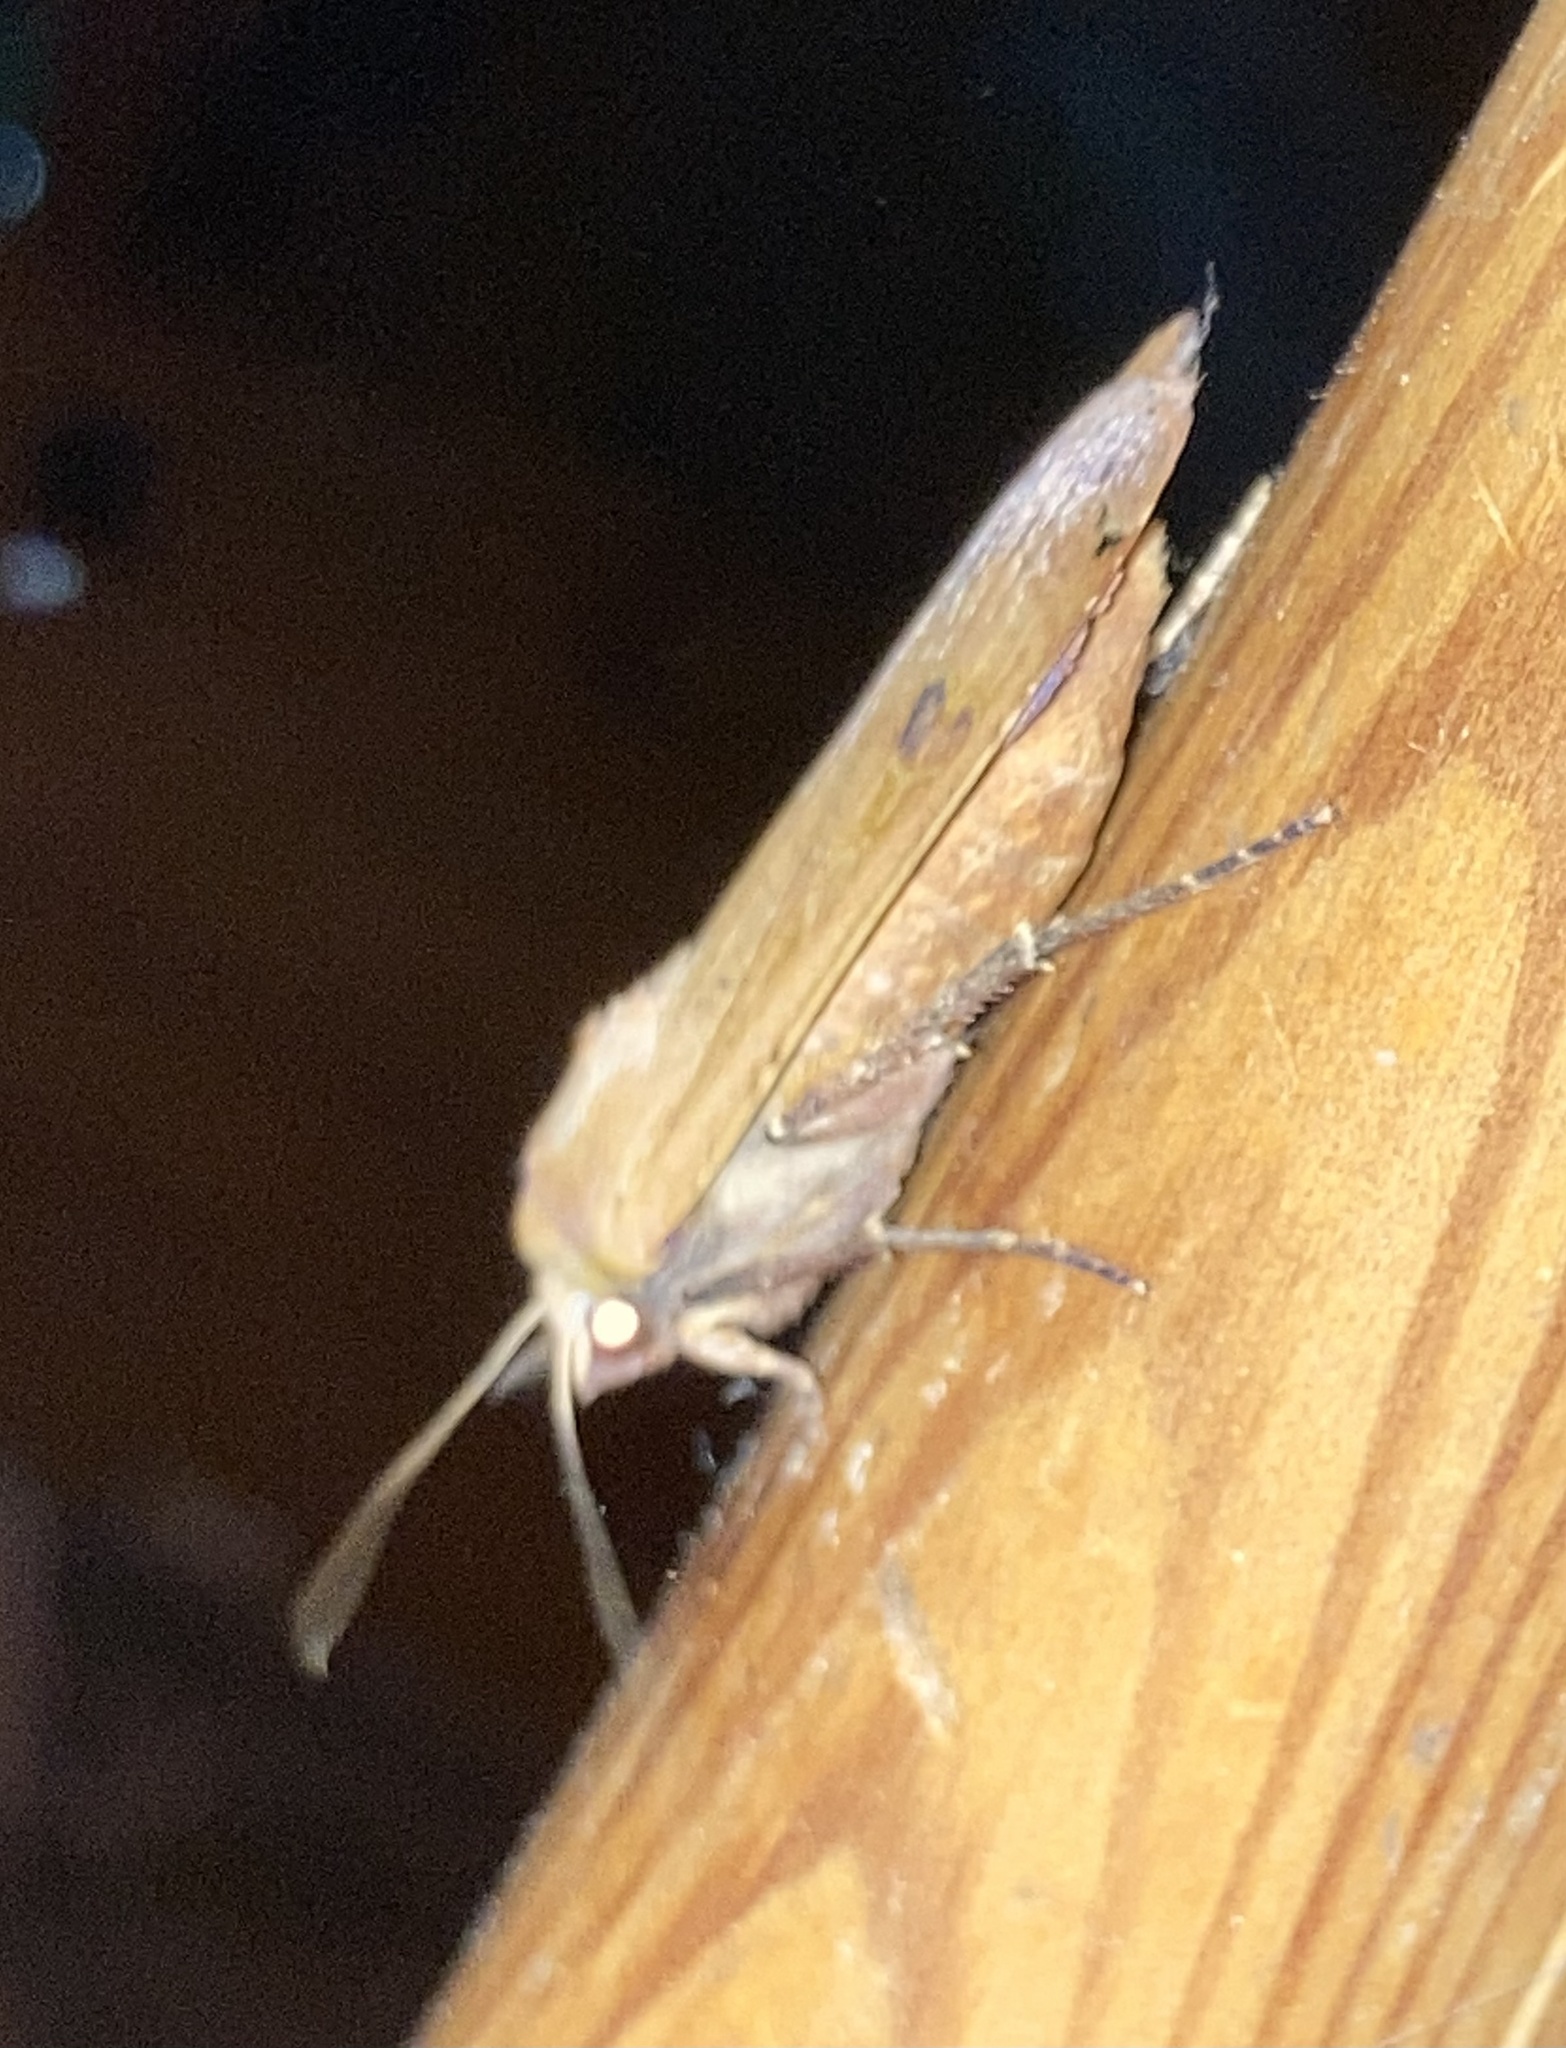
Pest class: cutworms